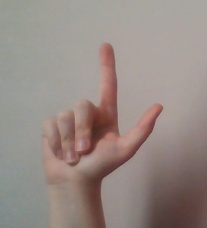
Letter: laam